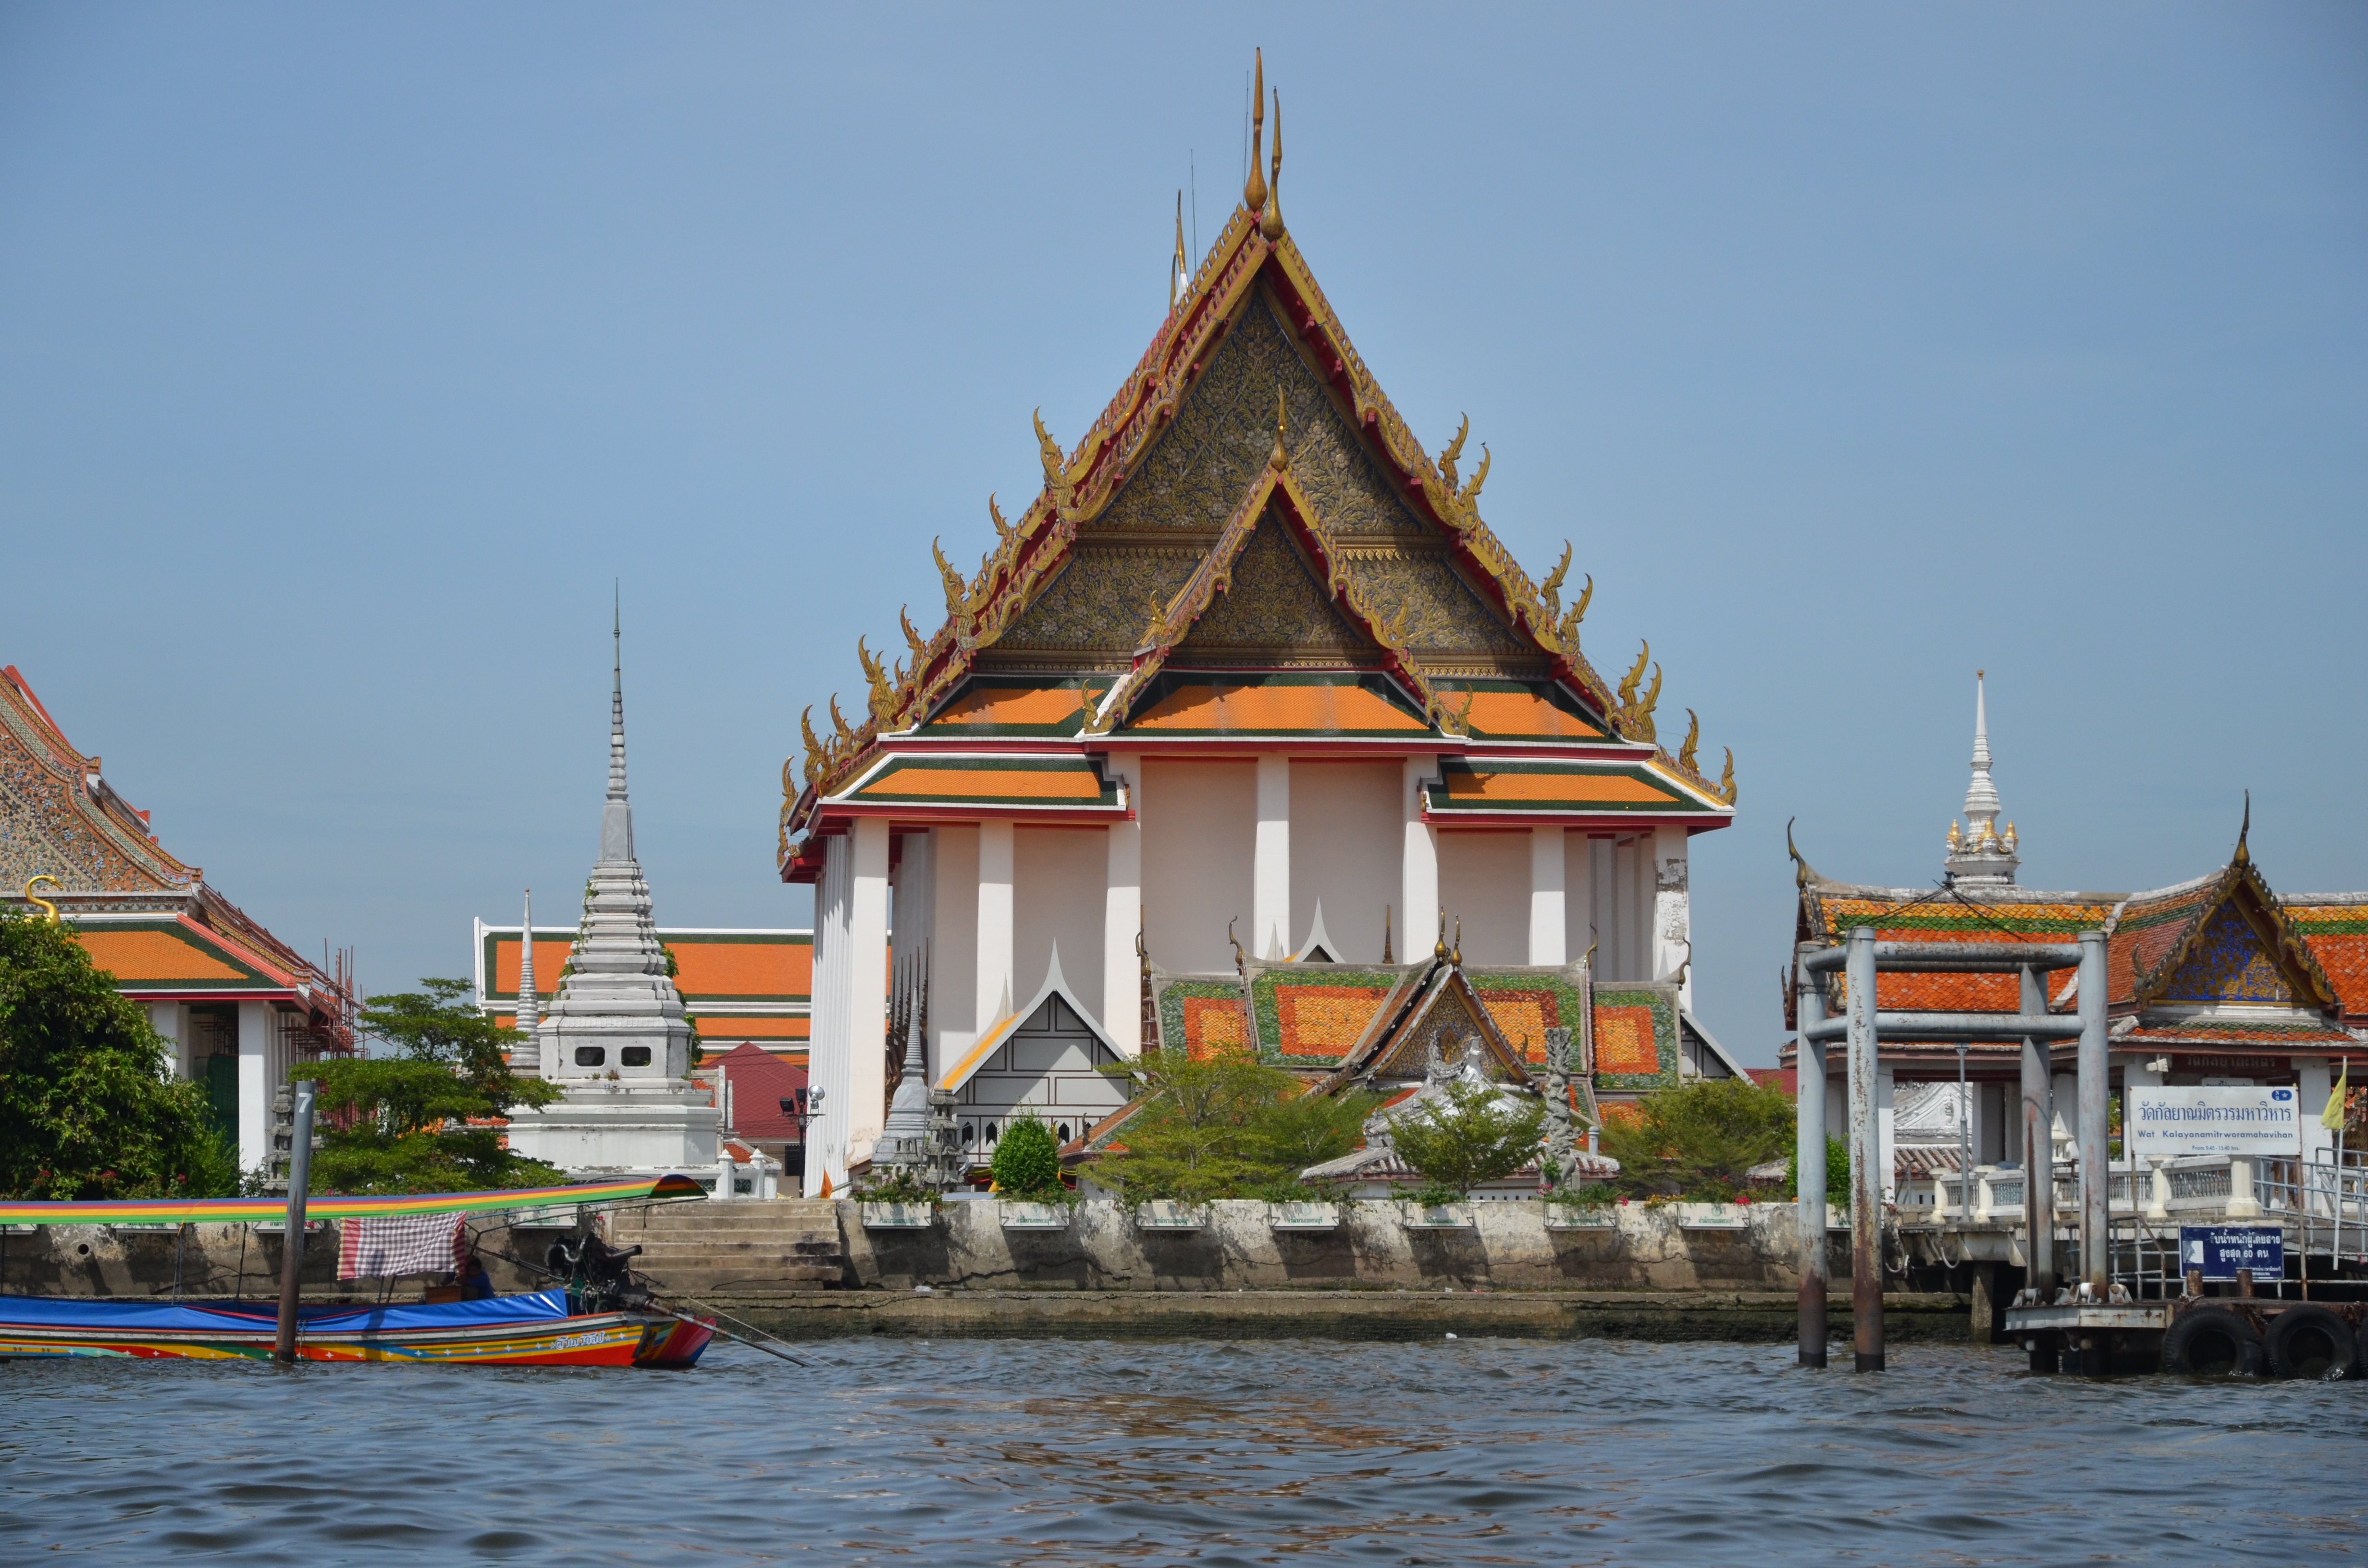
building, palace, vehicle, tower, tourism, place of worship, thailand, temple, bangkok, wat, historic site